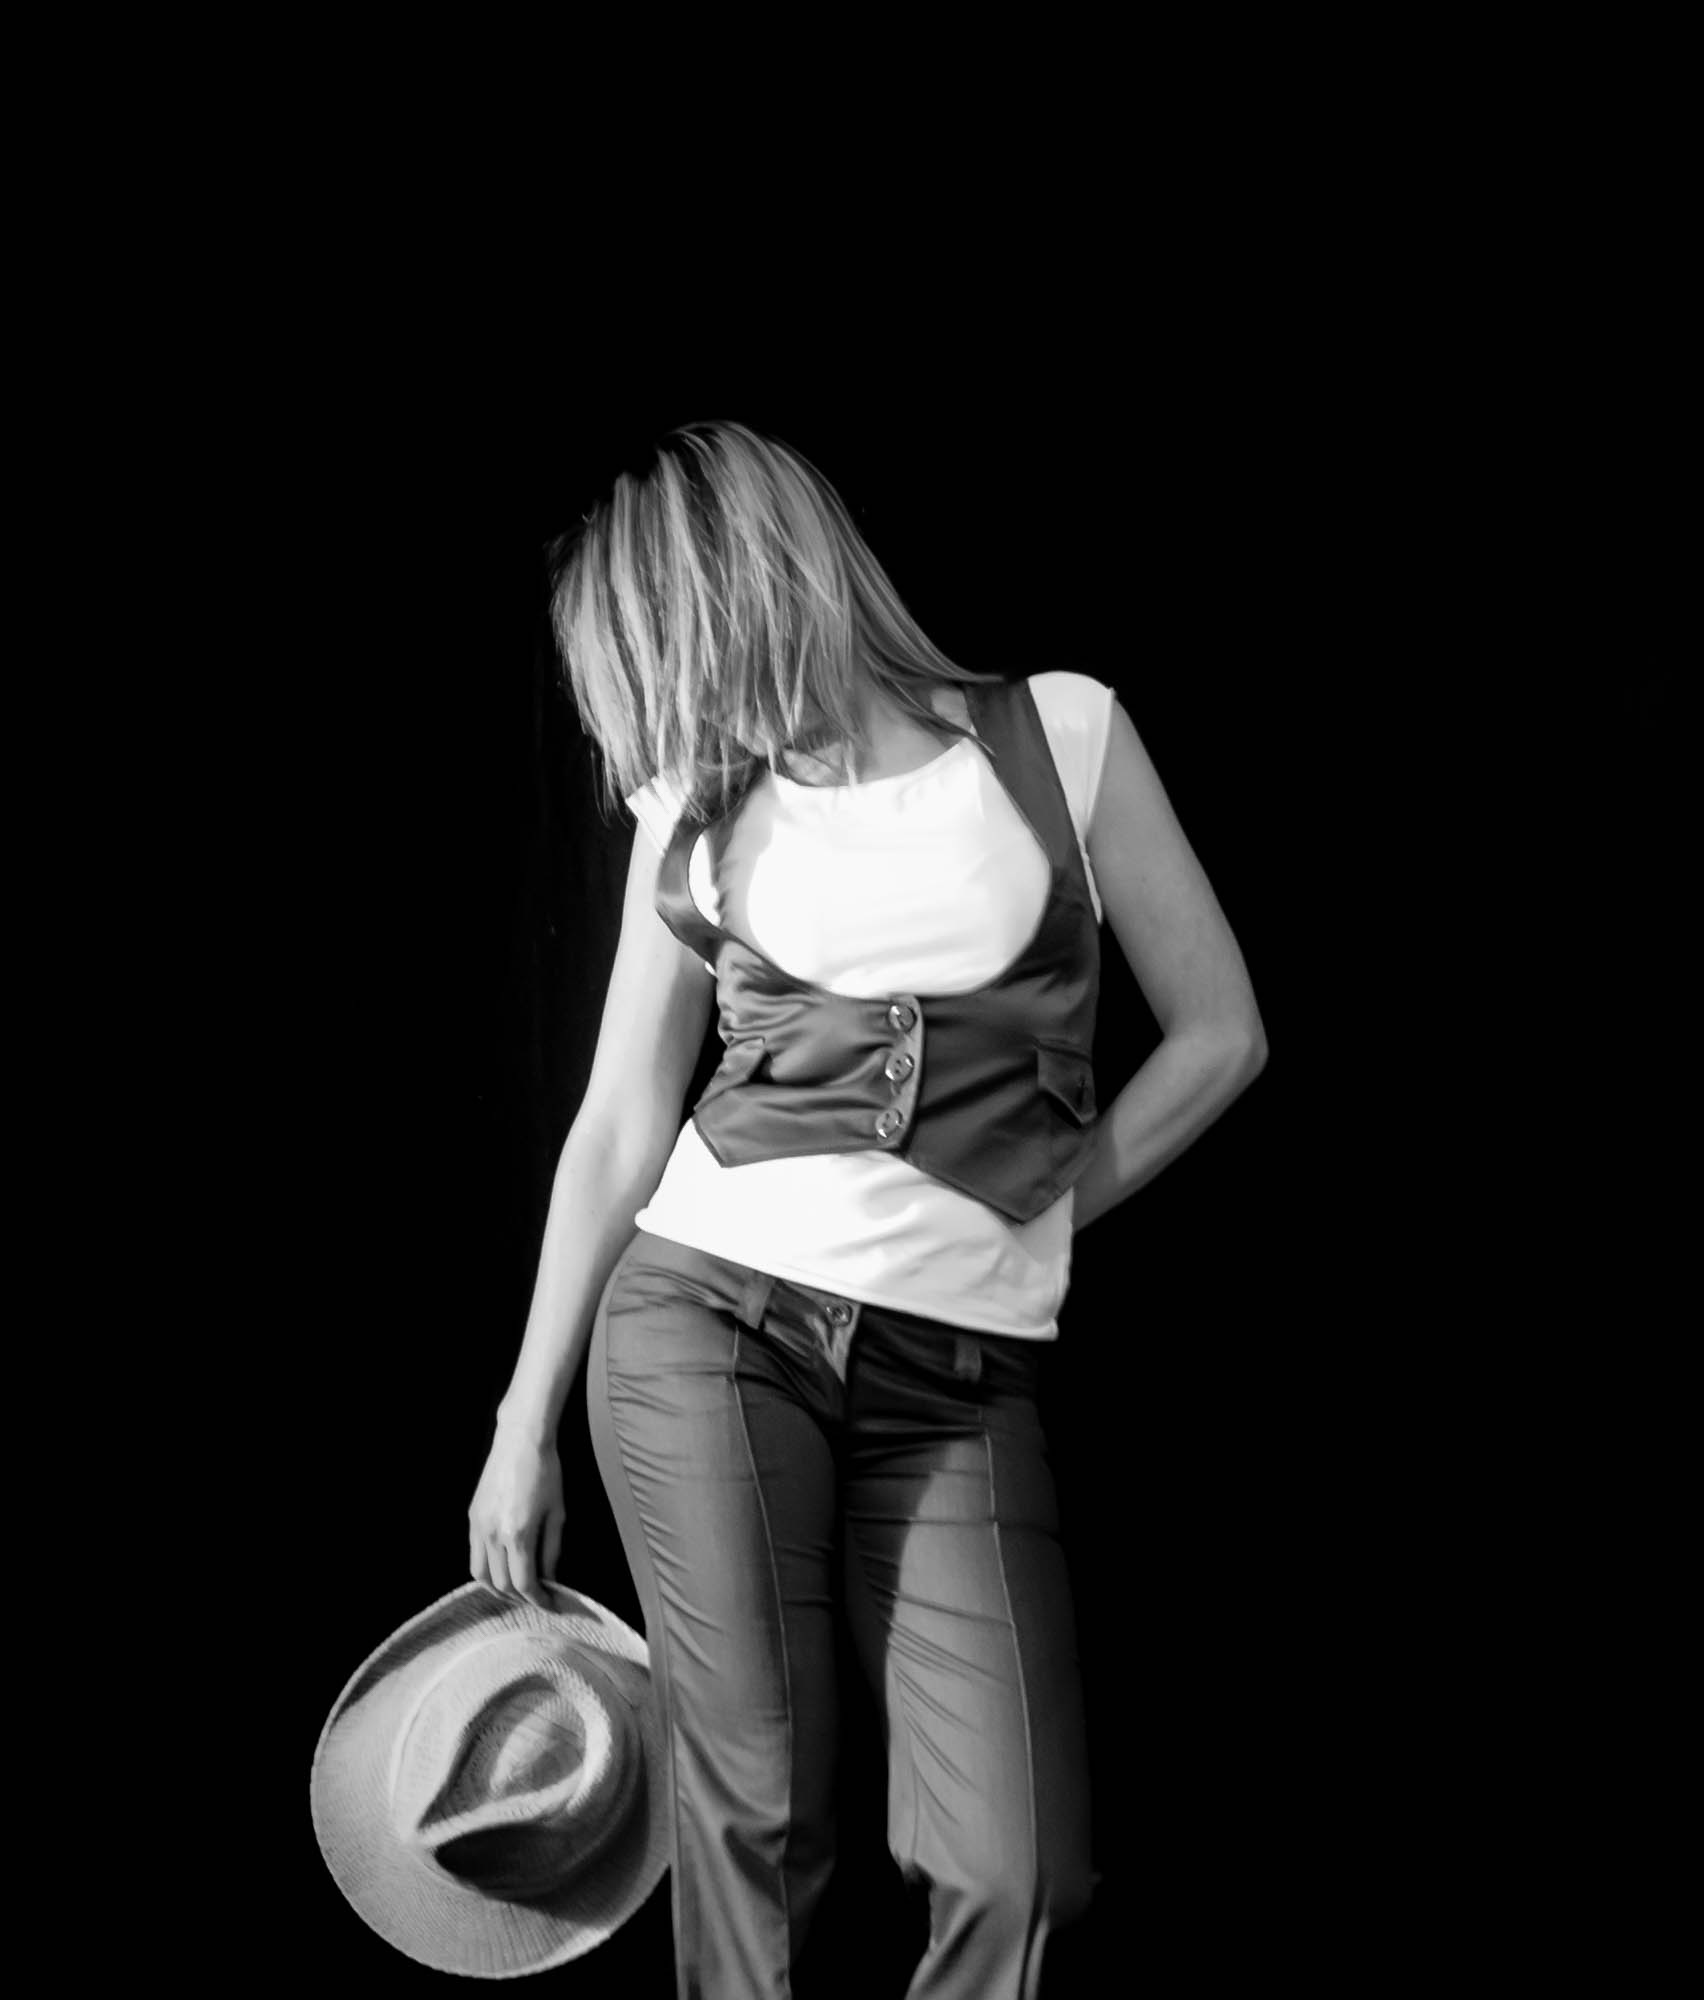
person, black and white, girl, woman, white, photography, model, sitting, hat, darkness, black, monochrome, arm, muscle, beauty, blond, only, photo shoot, black and white photo, sense, monochrome photography, portrait photography, film noir, human positions, art model